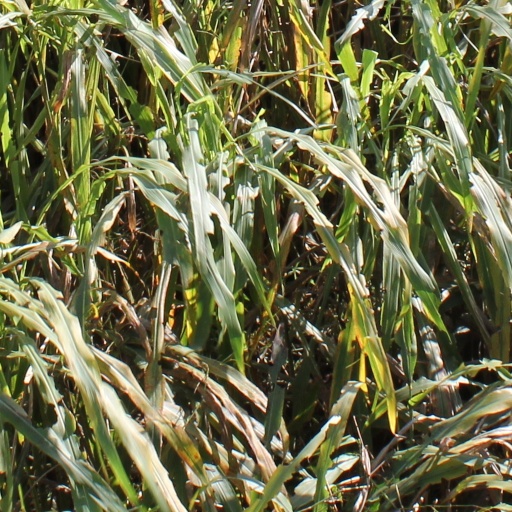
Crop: sorghum